Tsakhiagiin Elbegdorj

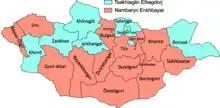
Election preliminary results. Source: "Montsame News Agency"

At the Democratic Party's convention on 3 April 2009, Elbegdorj defeated Erdeniin Bat-Üül in a contest for the party's nomination for the presidency of Mongolia. Elbegdorj won with 65.3% of the total vote. After Elbegdorj was announced as the candidate, the Civic Will Party and the Mongolian Green Party endorsed Elbegdorj's presidential candidacy.